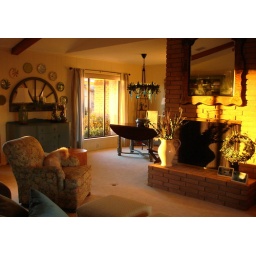
my sweet dog enjoying a little nap in the chair with the afternoon sun coming in to keep him warm